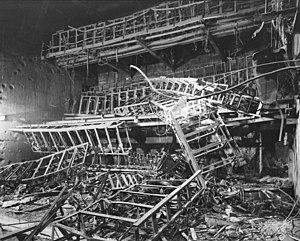
Archives nationales: l'ancien ""bunker allemand"", intérieur This is an image of rijksmonument number 516908"